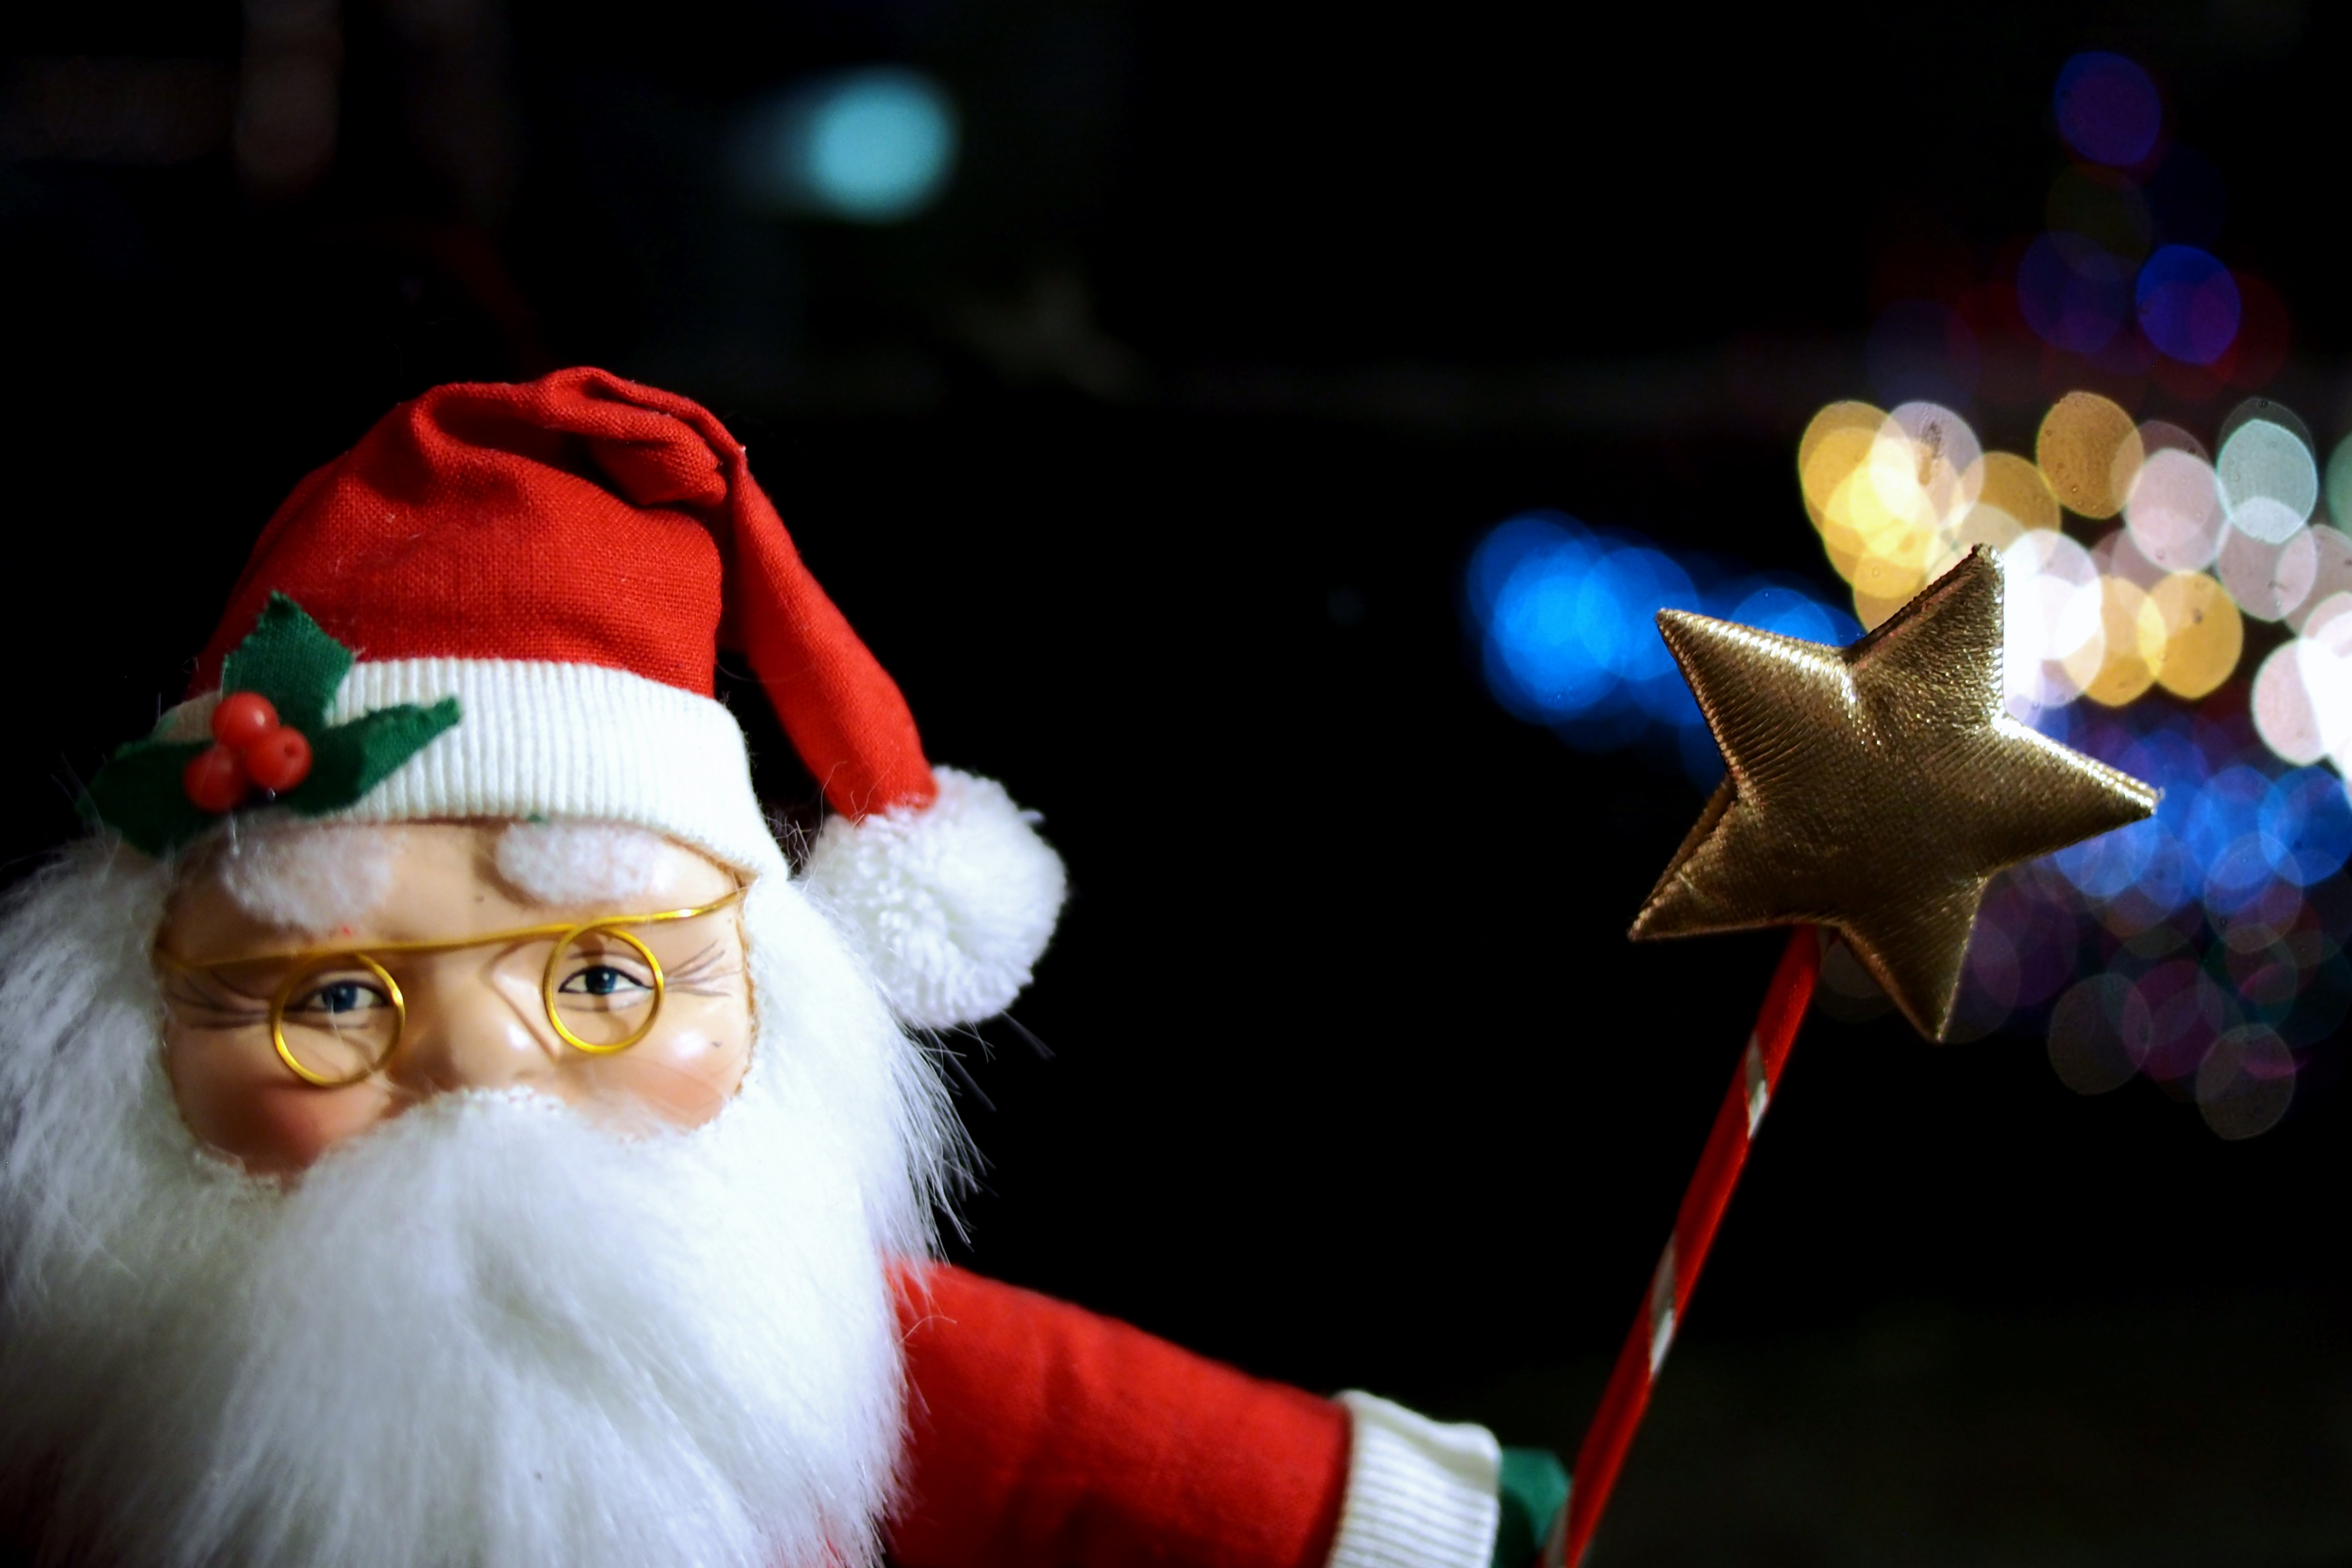
light, bokeh, star, color, christmas, santa, estrella, navidad, nightshot, santa claus, santaclaus, estrela, natal, staff, fictional character